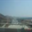
Label: road